Great Famine of 1876–1878

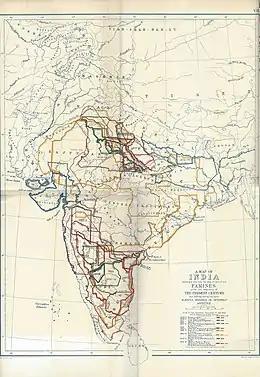
Map of the British Indian Empire (1885), showing the regions affected by various famines of the 19th century, including the Great Famine of 1876–1878.

The Great Famine of 1876–1878 was a famine in India under British Crown rule. It began in 1876 after an intense drought resulted in crop failure in the Deccan Plateau. It affected south and Southwestern India—the British-administered presidencies of Madras and Bombay, and the princely states of Mysore and Hyderabad—for a period of two years. In 1877, famine came to affect regions northward, including parts of the Central Provinces and the North-Western Provinces, and a small area in Punjab. The famine ultimately affected an area of and caused distress to a population totalling 58,500,000. The excess mortality in the famine has been estimated in a range whose low end is 5.6 million human fatalities, high end 9.6 million fatalities, and a careful modern demographic estimate 8.2 million fatalities. The famine is also known as the Southern India famine of 1876–1878 and the Madras famine of 1877.